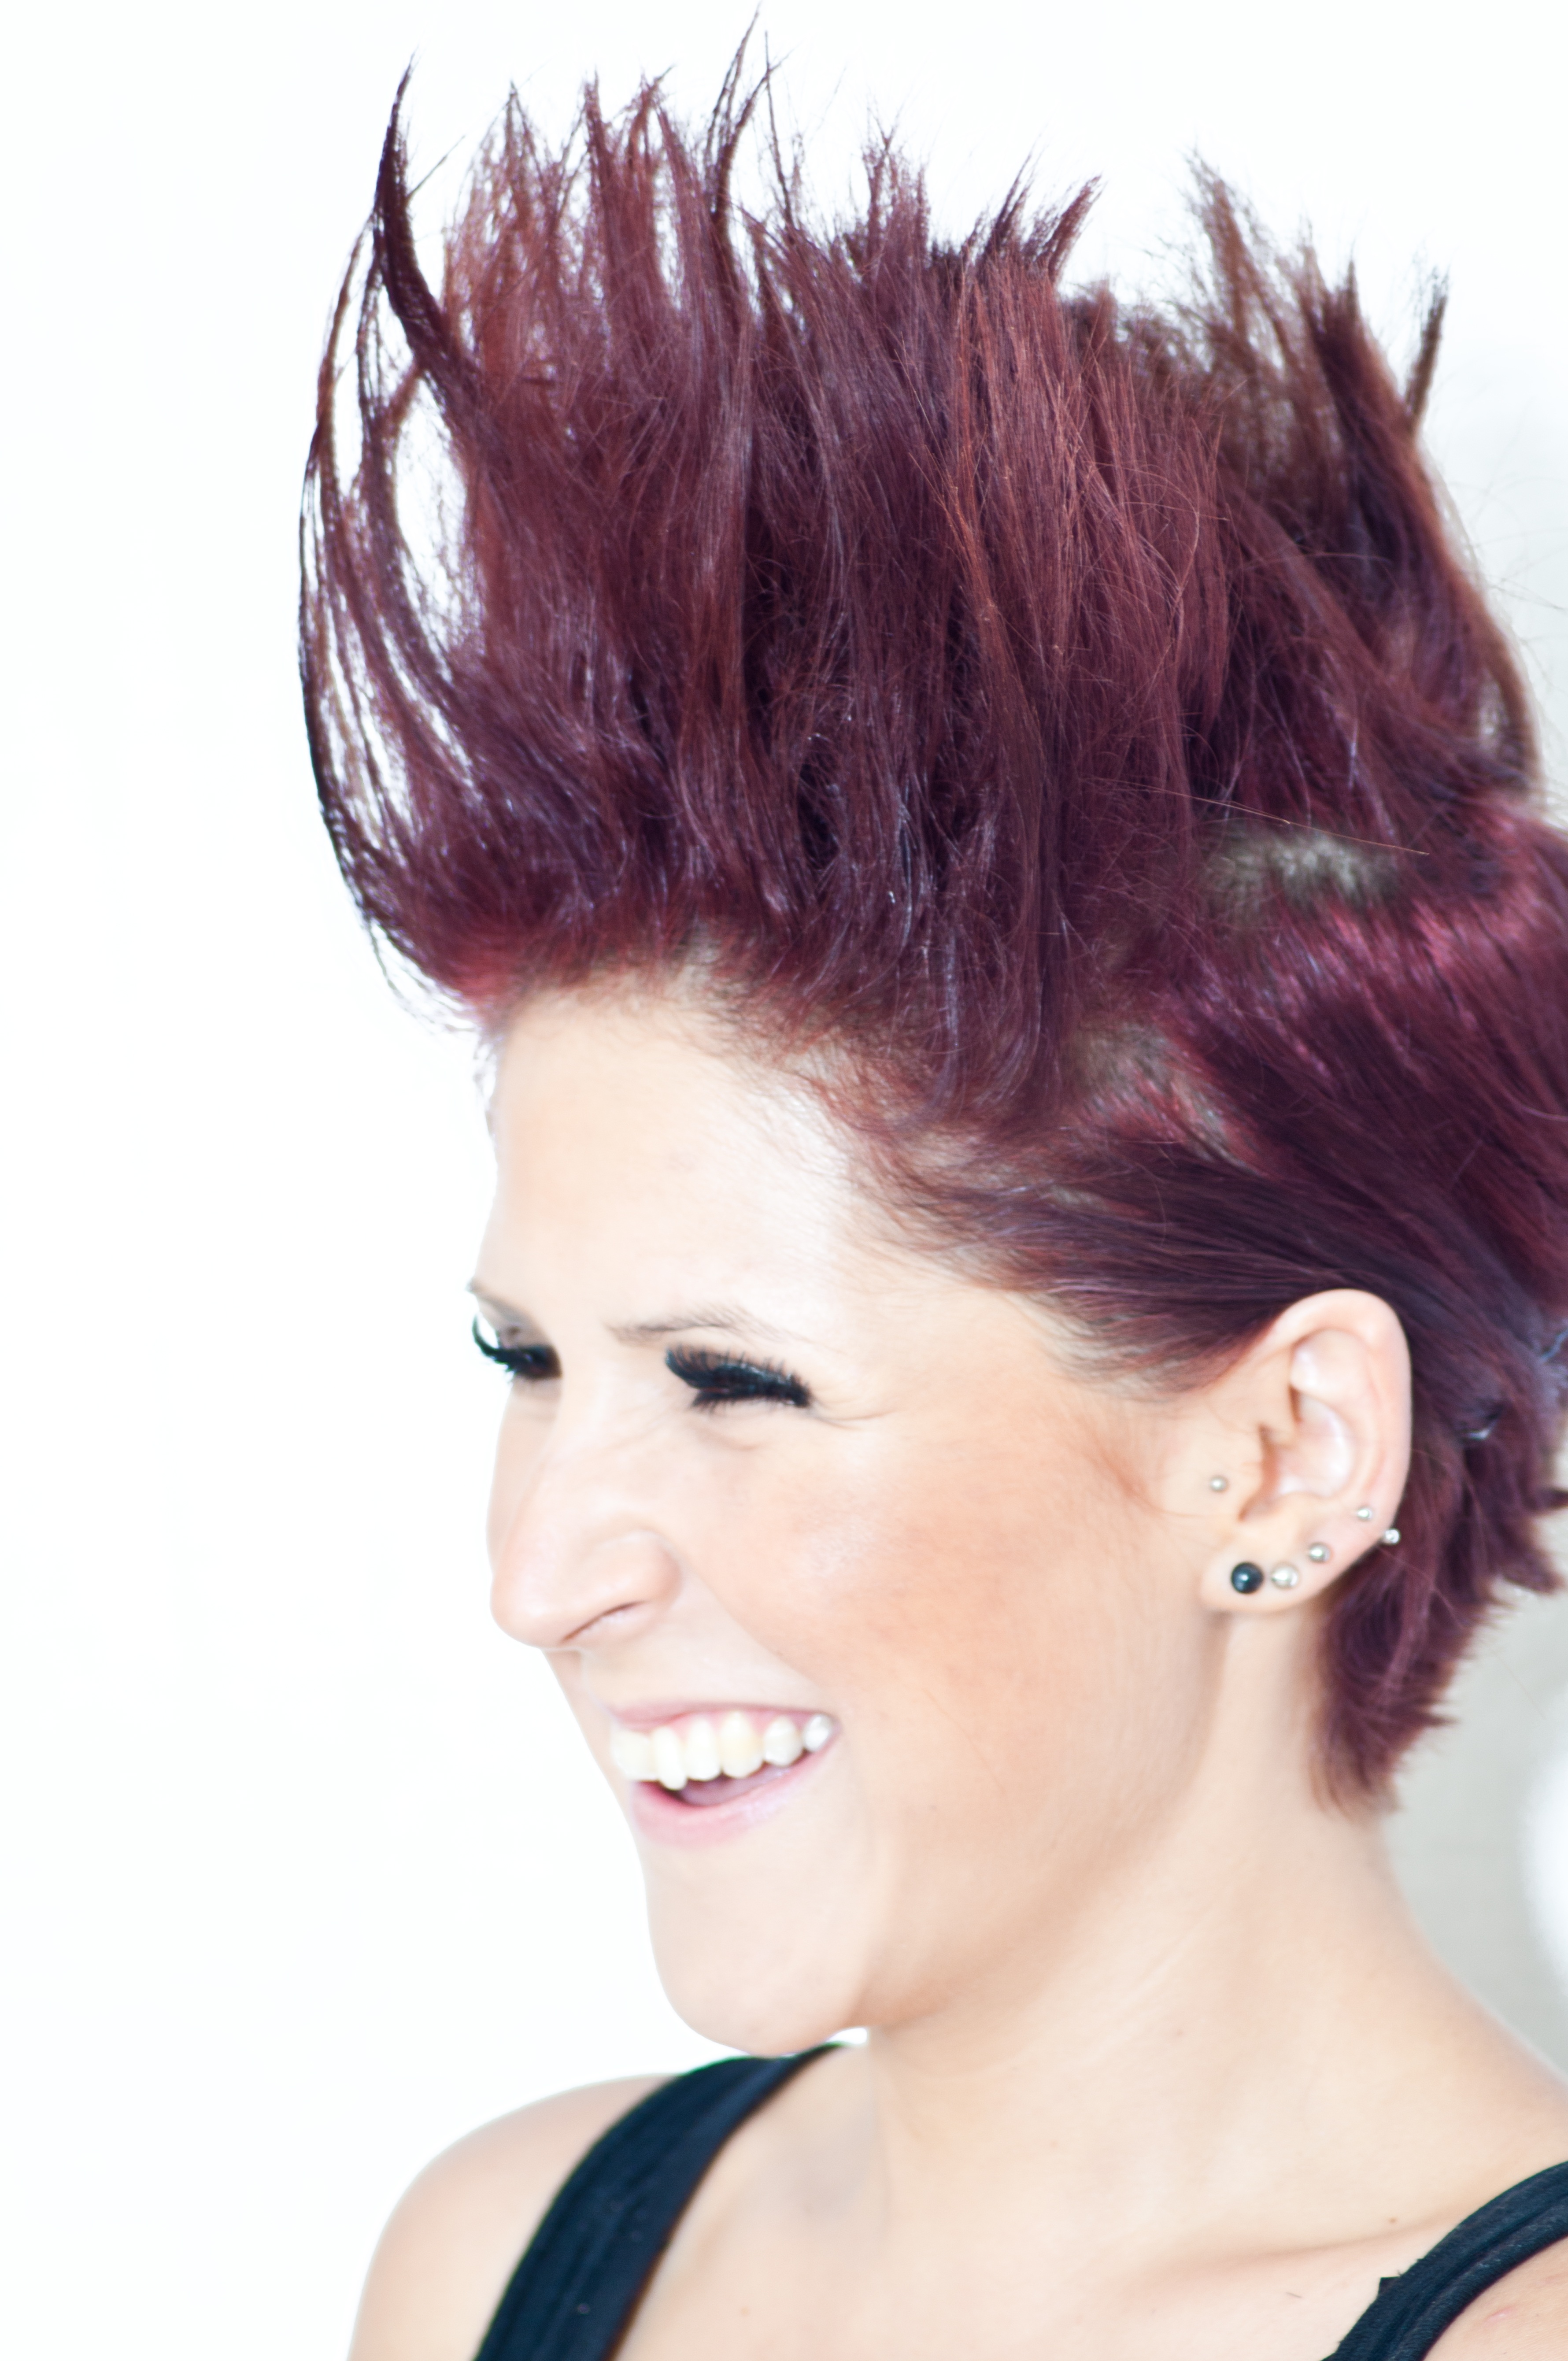
person, woman, hair, white, female, portrait, model, fashion, hairstyle, long hair, black hair, face, head, attractive, adult, forehead, brown hair, face woman, hair coloring, chignon, layered hair